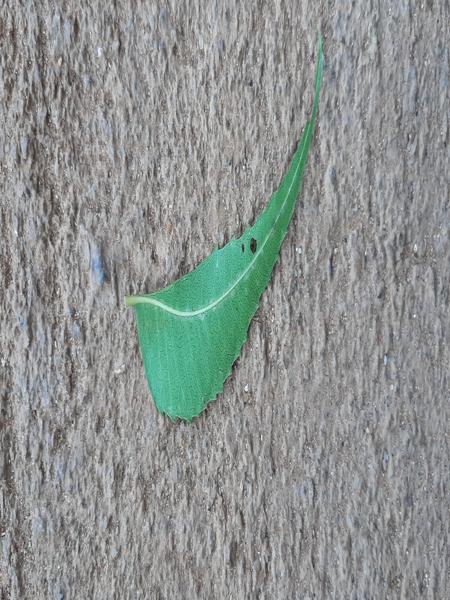
Plant: Neem